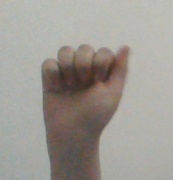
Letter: saad